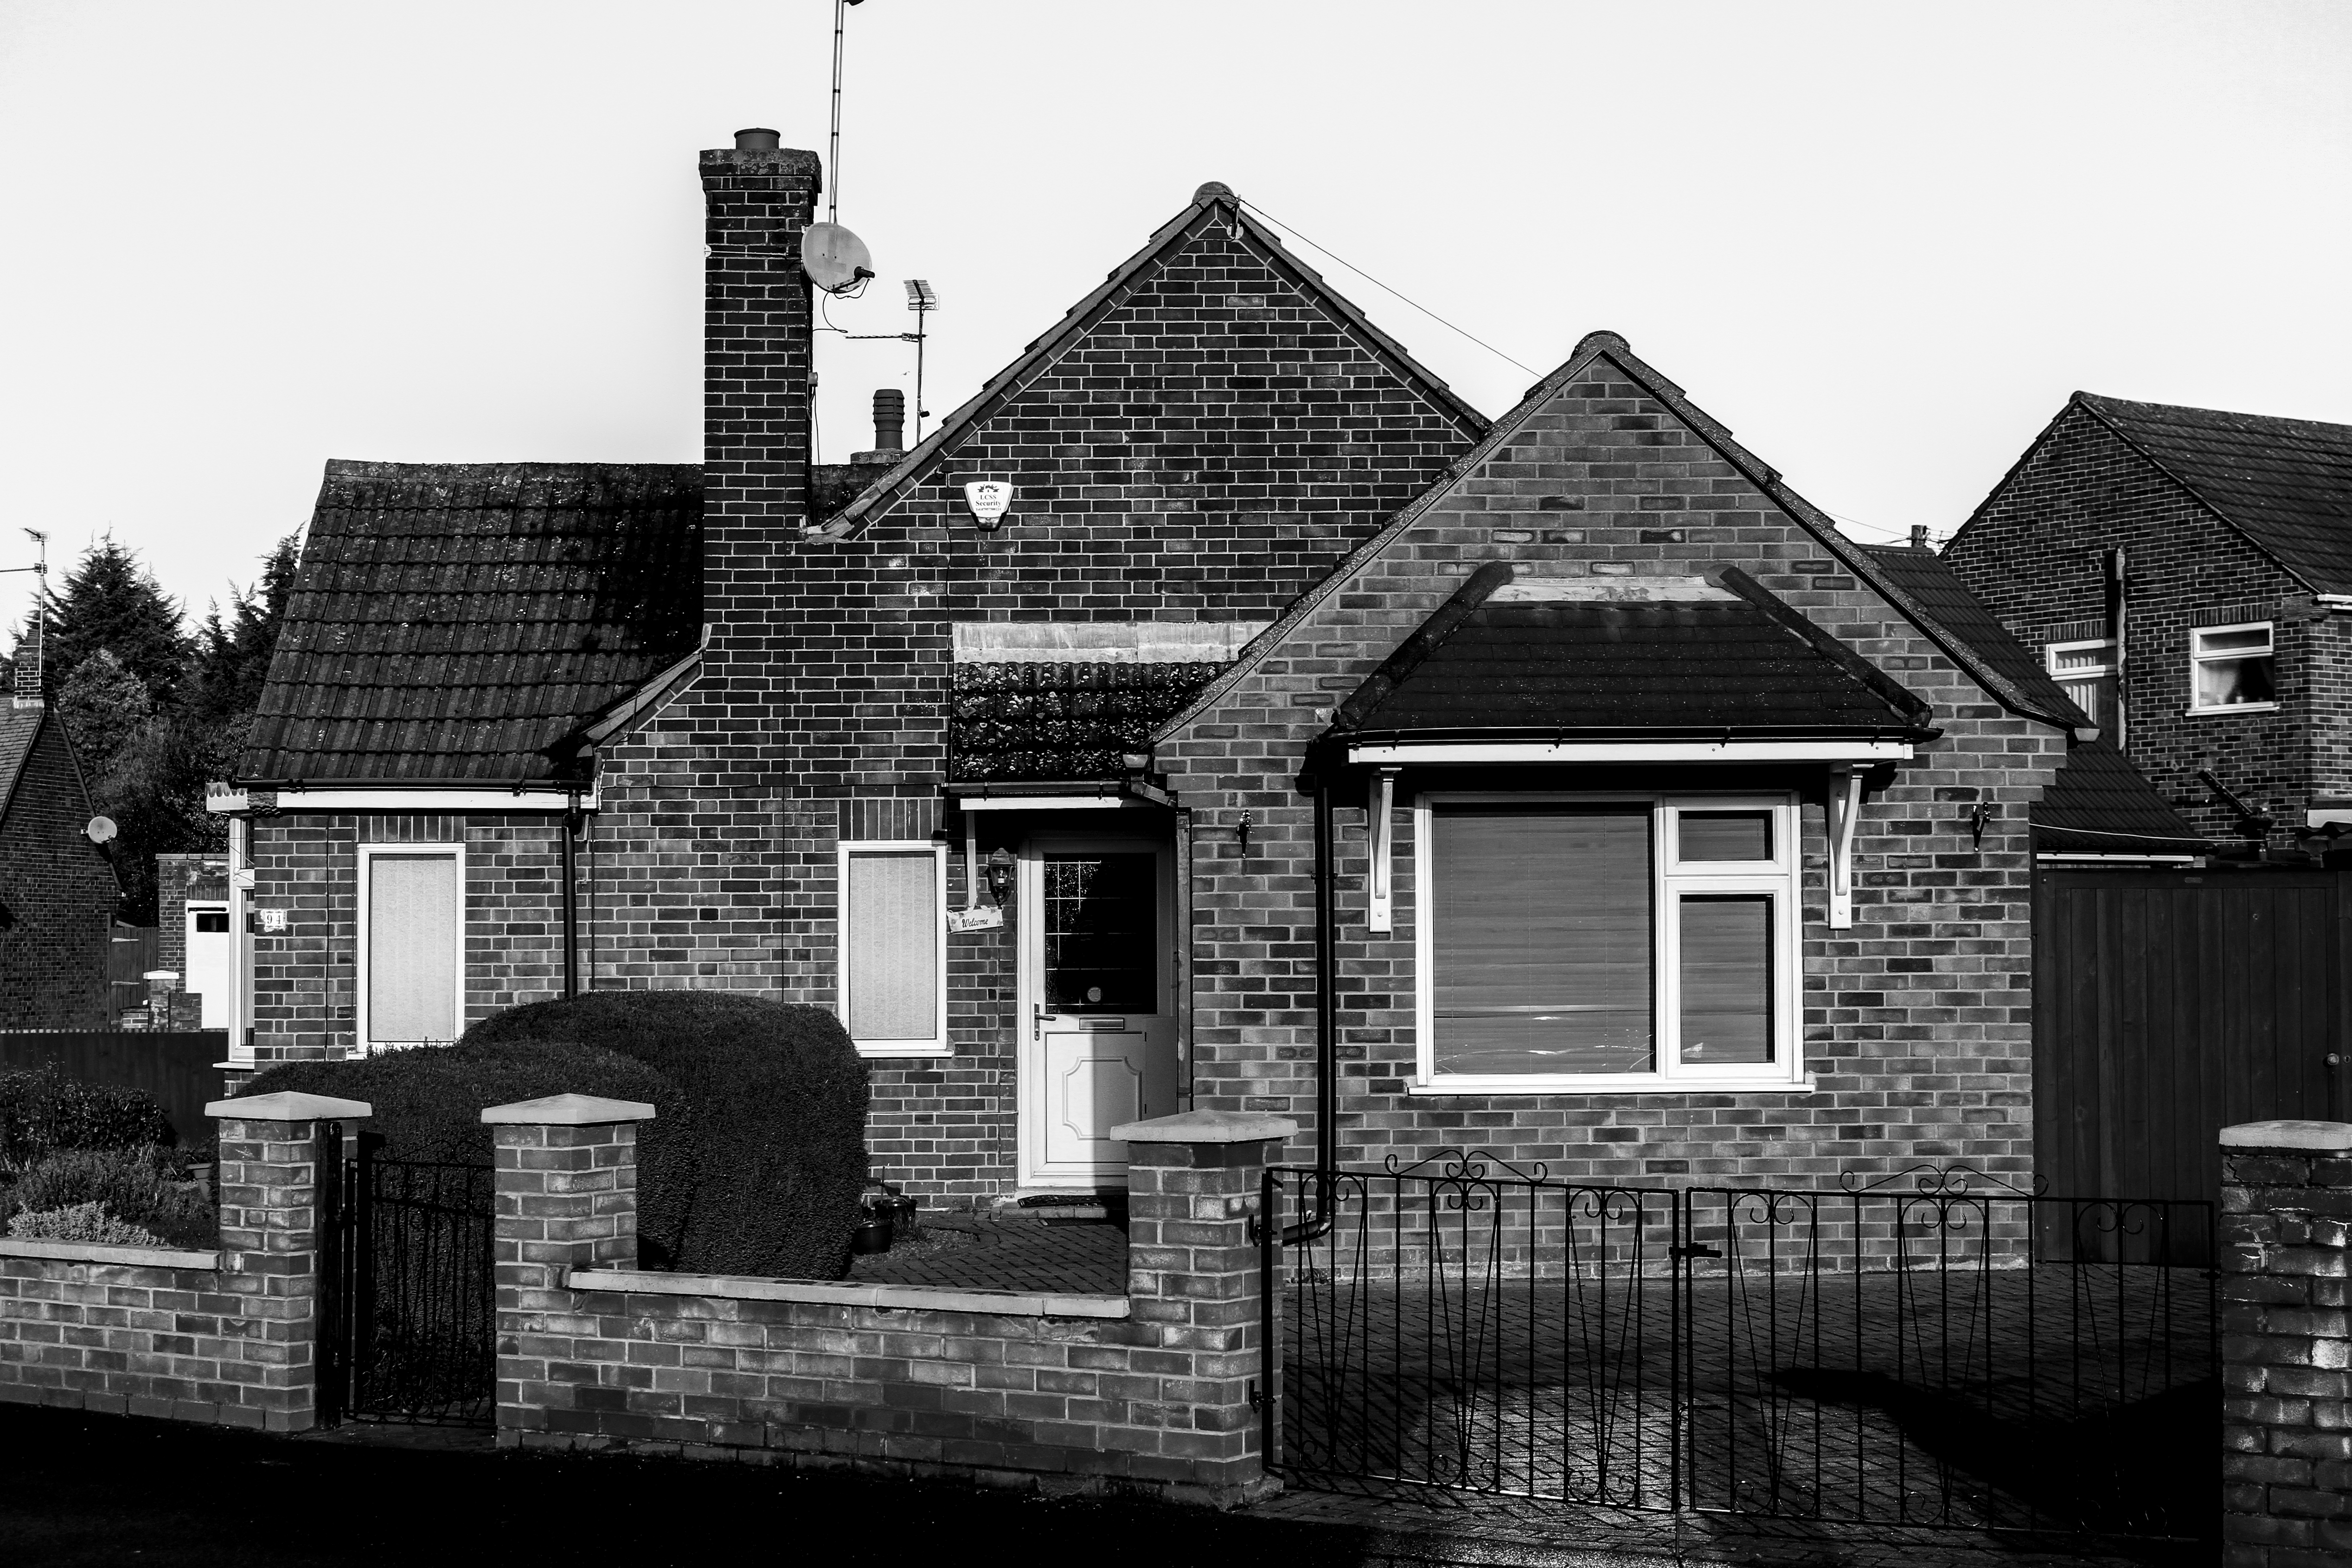
black and white, architecture, white, photography, mansion, house, home, suburb, cottage, facade, black, monochrome, uk, estate, peterborough, 7d3, urban area, monochrome photography, residential area